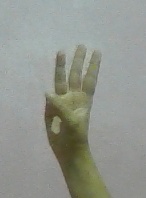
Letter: thaa